Elves (film)

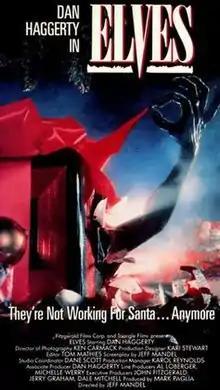
VHS artwork

Elves is a 1989 American horror film directed by Jeffrey Mandel and starring Dan Haggerty, Deanna Lund, and Ken Carpenter.